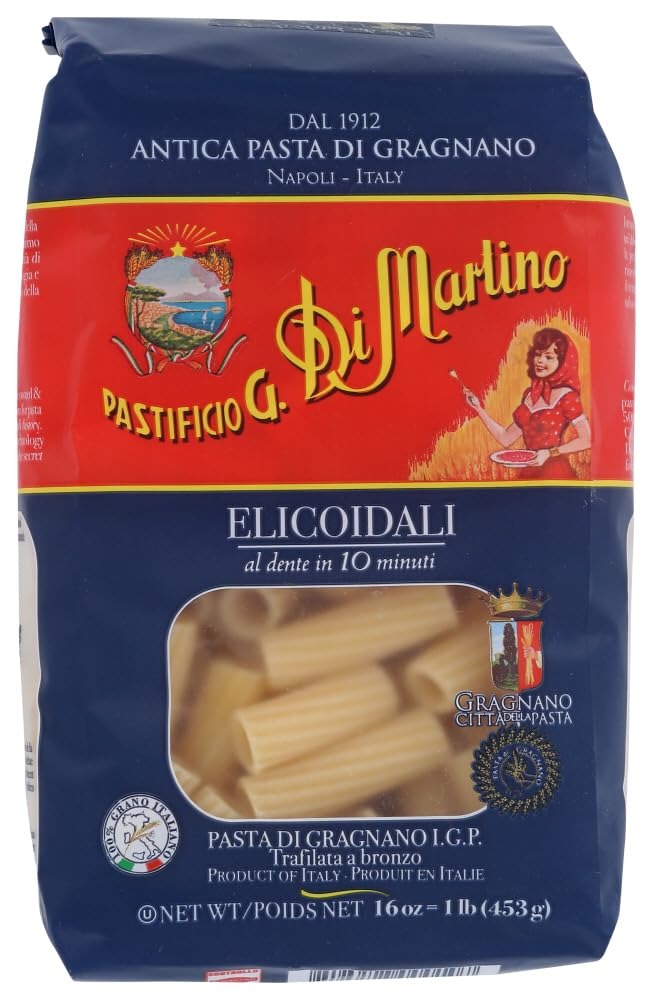
Item Name: Pastificio G. Di Martino Elicoidali Pasta, Vegan Friendly, Kosher, Non-GMO, 1 Lb, 16 Ounce (Pack of 6)
Bullet Point: Pastificio G. Di Martino Elicoidali Pasta, Vegan Friendly, Kosher, Non-GMO, 1 Lb, 16 Ounce (Pack of 6)
Value: 96.0
Unit: Ounce

Price: 39.7